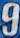
Number: 9